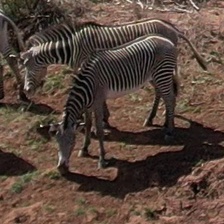
Pose orientation: left